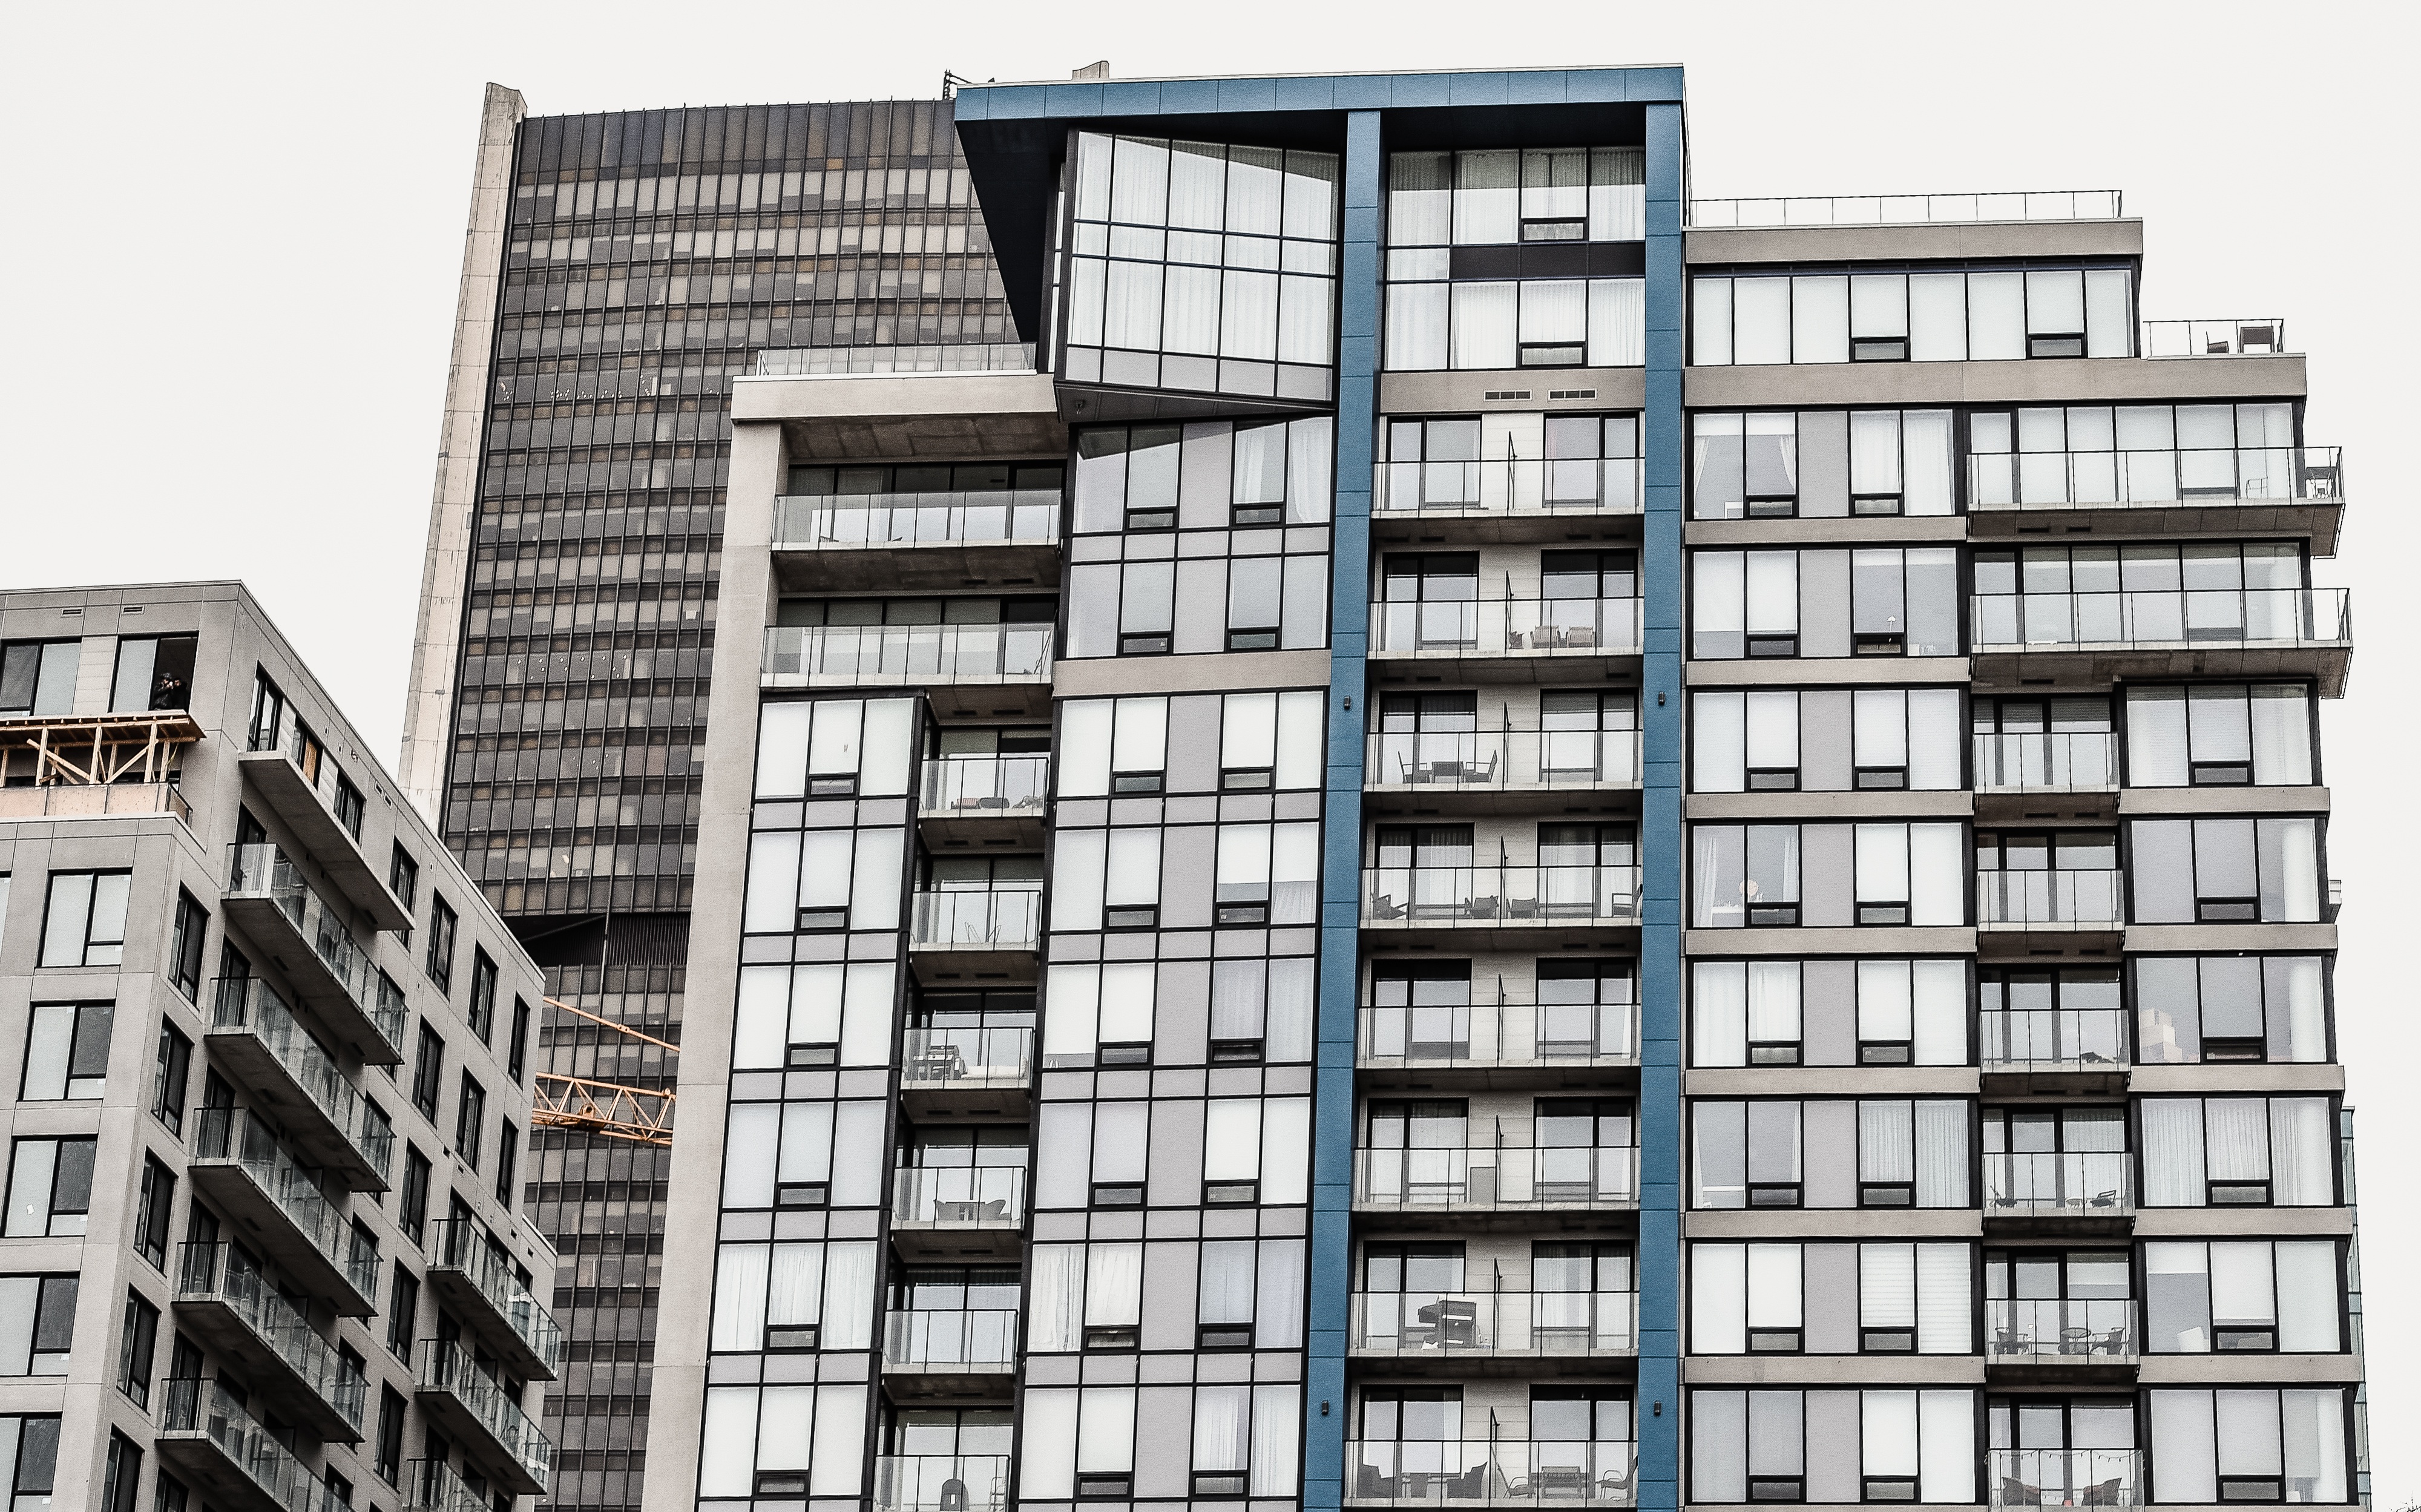
architecture, glass, building, skyscraper, urban, facade, property, apartment, tower block, buildings, commercial building, condominium, neighbourhood, residential area, brutalist architecture